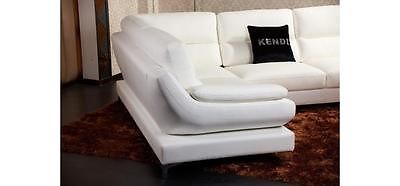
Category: sofa